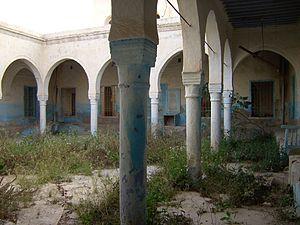
La liste de synagogues de Tunisie est établie par Colette Bismuth-Jarrassé et Dominique Jarrassé et publiée dans leur ouvrage Synagogues de Tunisie : monuments d'une histoire et d'une identité en 2010.
La yechiva Dighet est une yechiva tunisienne désaffectée, la plus importante du village d'Erriadh sur l'île de Djerba. Elle est située sur la rue Moktar-Attia, au nord de la place de l'Indépendance.